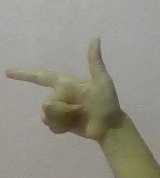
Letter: yaa